Stephan Kinsella

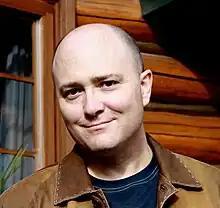

Norman Stephan Kinsella (born 1965) is an American patent attorney, author, and anarcho-capitalist. His legal works have been published by Oxford University Press, Oceana Publications, Mises Institute, Quid Pro Books and others.